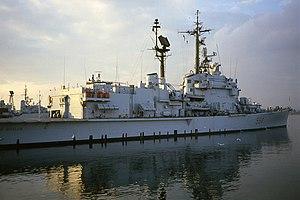
La classe Andrea Doria est une classe de 2 croiseurs porte-hélicoptères de la Marine italienne à vocation de lutte antiaérienne et anti-sous-marine. Entrées en service en 1964, les unités ont été décommissionnées en 1992 et remplacées par le porte-aéronefs Giuseppe Garibaldi.